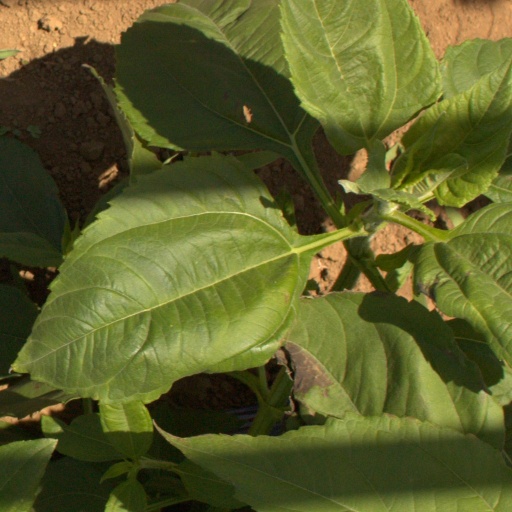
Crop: Jerusalem artichoke